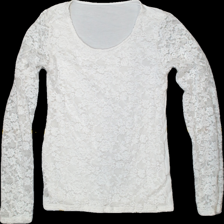
View: front
Type: Top
Category: Ladies
Brand: Not Applicable
Colors: White
Material: 57% Nylo 43% Visc
Pattern: Lace
Cut: C-collar
Season: All
Trend: No trend
Stains: No
Price range: <50
Recommended usage: Export